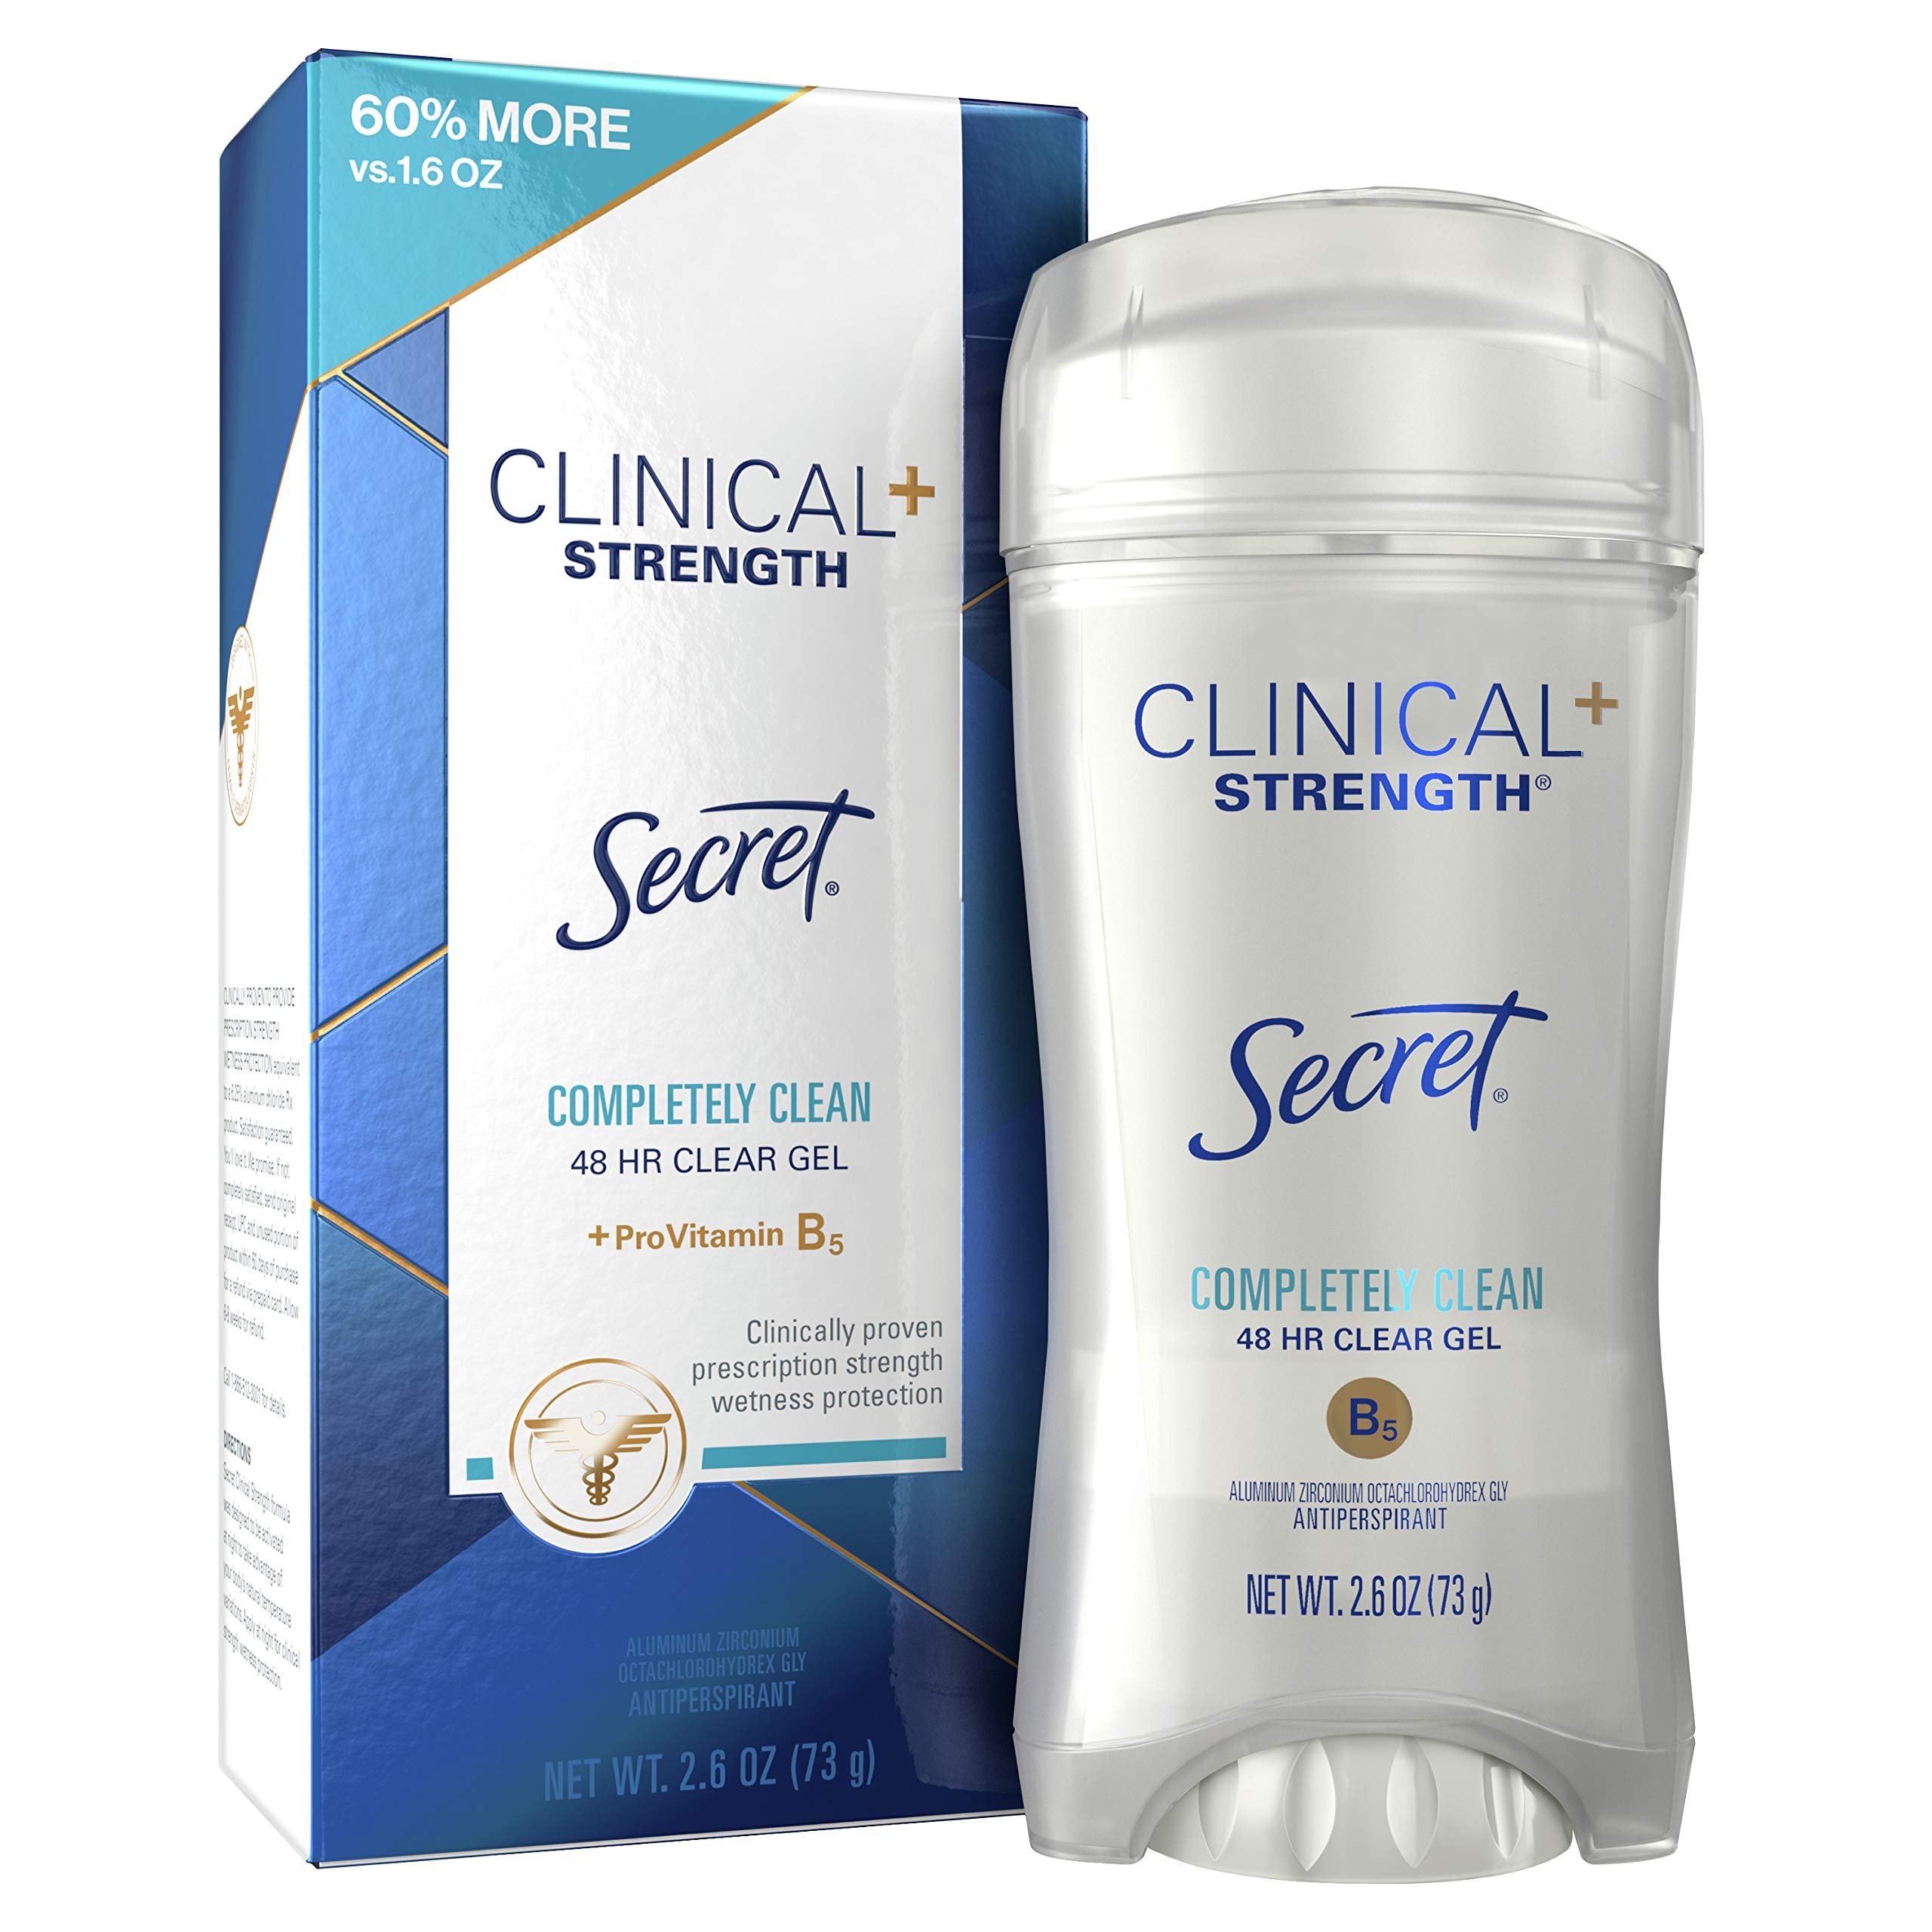
Item Name: Secret Clinical Strength Antiperspirant Deodorant for Women, Completely Clean Scent, Clear Gel, 2.6 Oz
Bullet Point 1: Secret clinical strength clear gel. Goes on clear, stays on clear with no white marks
Bullet Point 2: Prescription-Strength wetness protection
Bullet Point 3: Protection from stress sweat
Bullet Point 4: Odor-Fighting capsules that absorb odor all day long
Bullet Point 5: Completely clean: there's no question this scent keeps you feeling clean
Value: 2.6
Unit: Ounce

Price: 13.49